Anthony Perkins

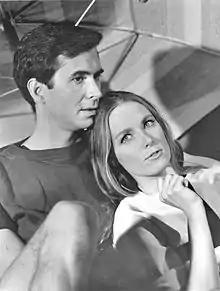
Perkins with Charmian Carr in "Evening Primrose", 1966

While still living in France in 1966, Stephen Sondheim composed the musical "Evening Primrose" for the television series "ABC Stage 67", Perkins playing the lead role. Around the same time, he announced Perkins as the original lead for "Company", though Perkins ultimately withdrew from that project. Nevertheless, Perkins continued to serve as an artistic inspiration for Sondheim for several years.